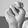
ASL letter: N